Jayson Gonzales

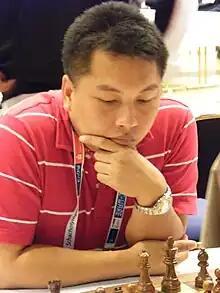
Gonzales at the Dresden Olympiad, 2008

Jayson Gonzales (born 2 May 1969 in Quezon City) is a Filipino chess grandmaster (2008).